Betula nigra

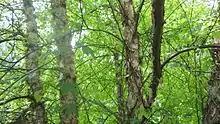
Middle of the tree

Native Americans used the boiled sap as a sweetener similar to maple syrup, and the inner bark as a survival food. The river birch is not typically used in the commercial lumber industry, due to knotting, but its strong, closely grained wood is sometimes used for local furniture, woodenware, and fuel.